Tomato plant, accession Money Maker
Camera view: horizontal (90 deg, fisheye); turntable rotation: 240 degrees
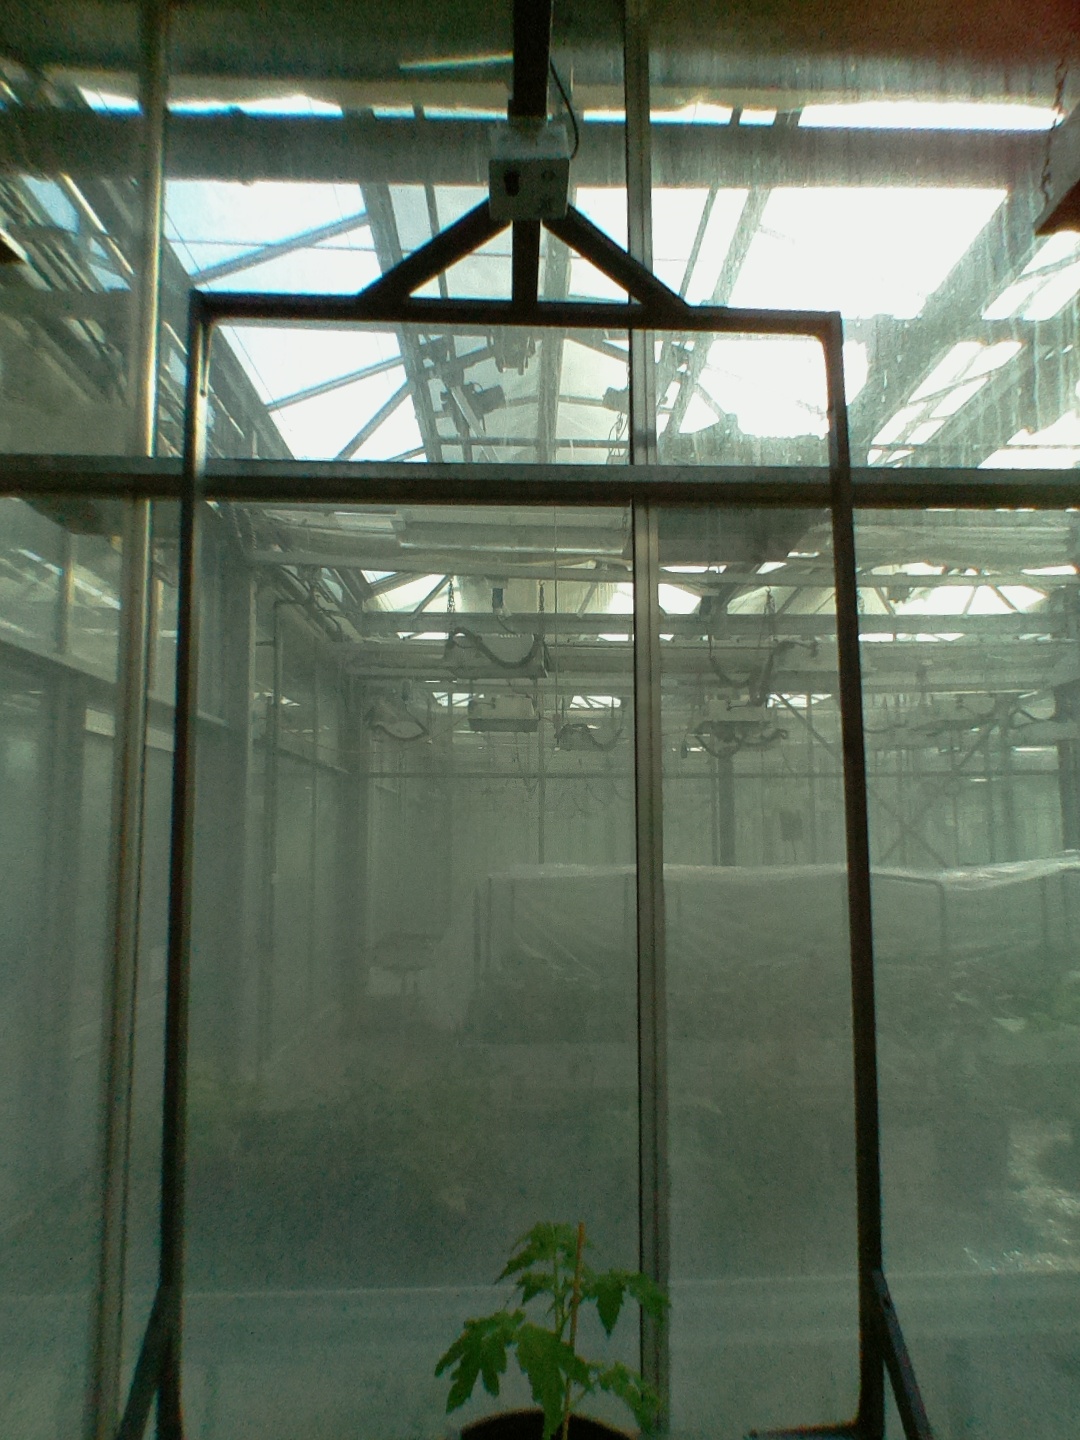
BBCH growth stage 13: 6 of true leaves visible